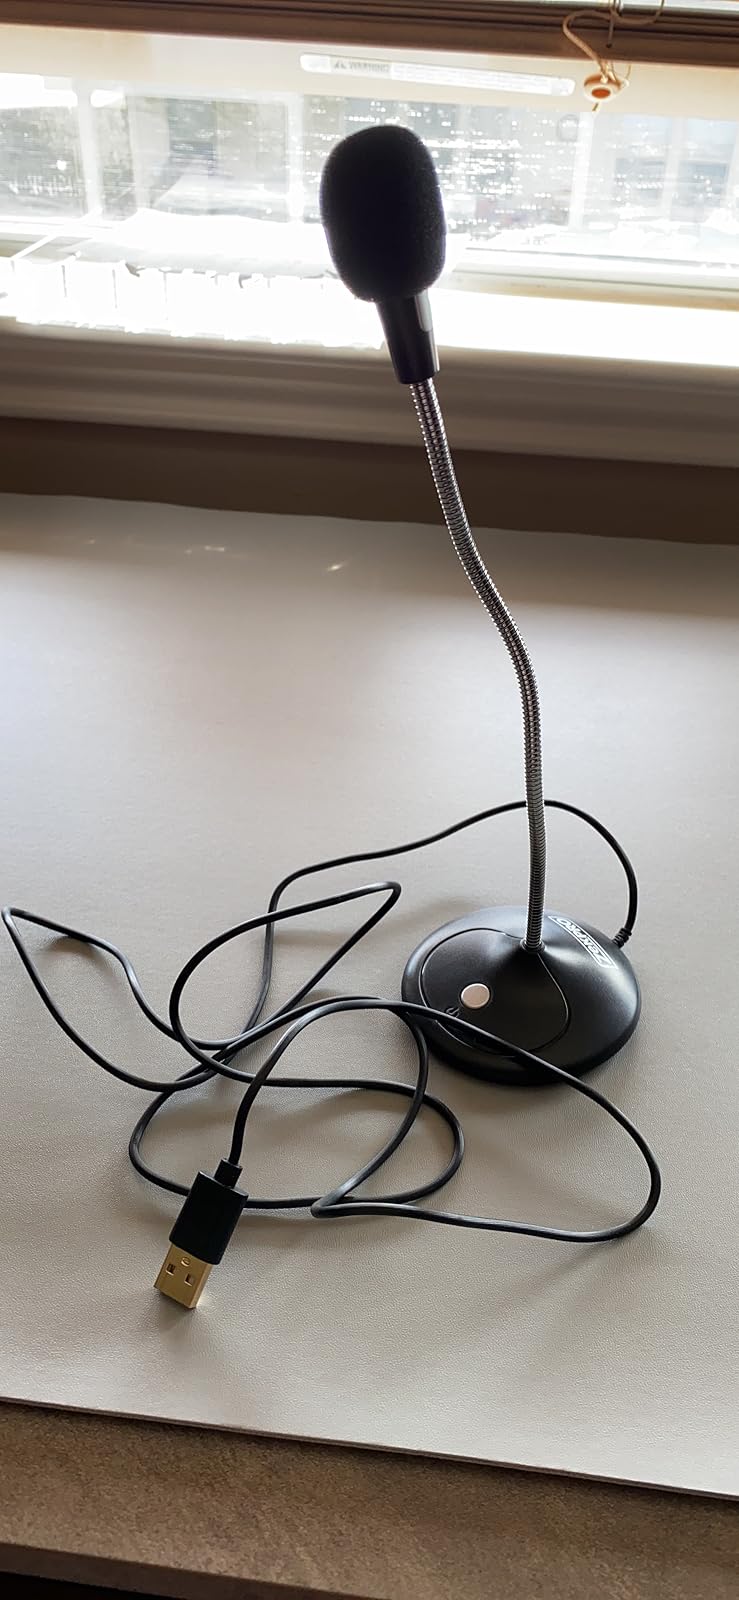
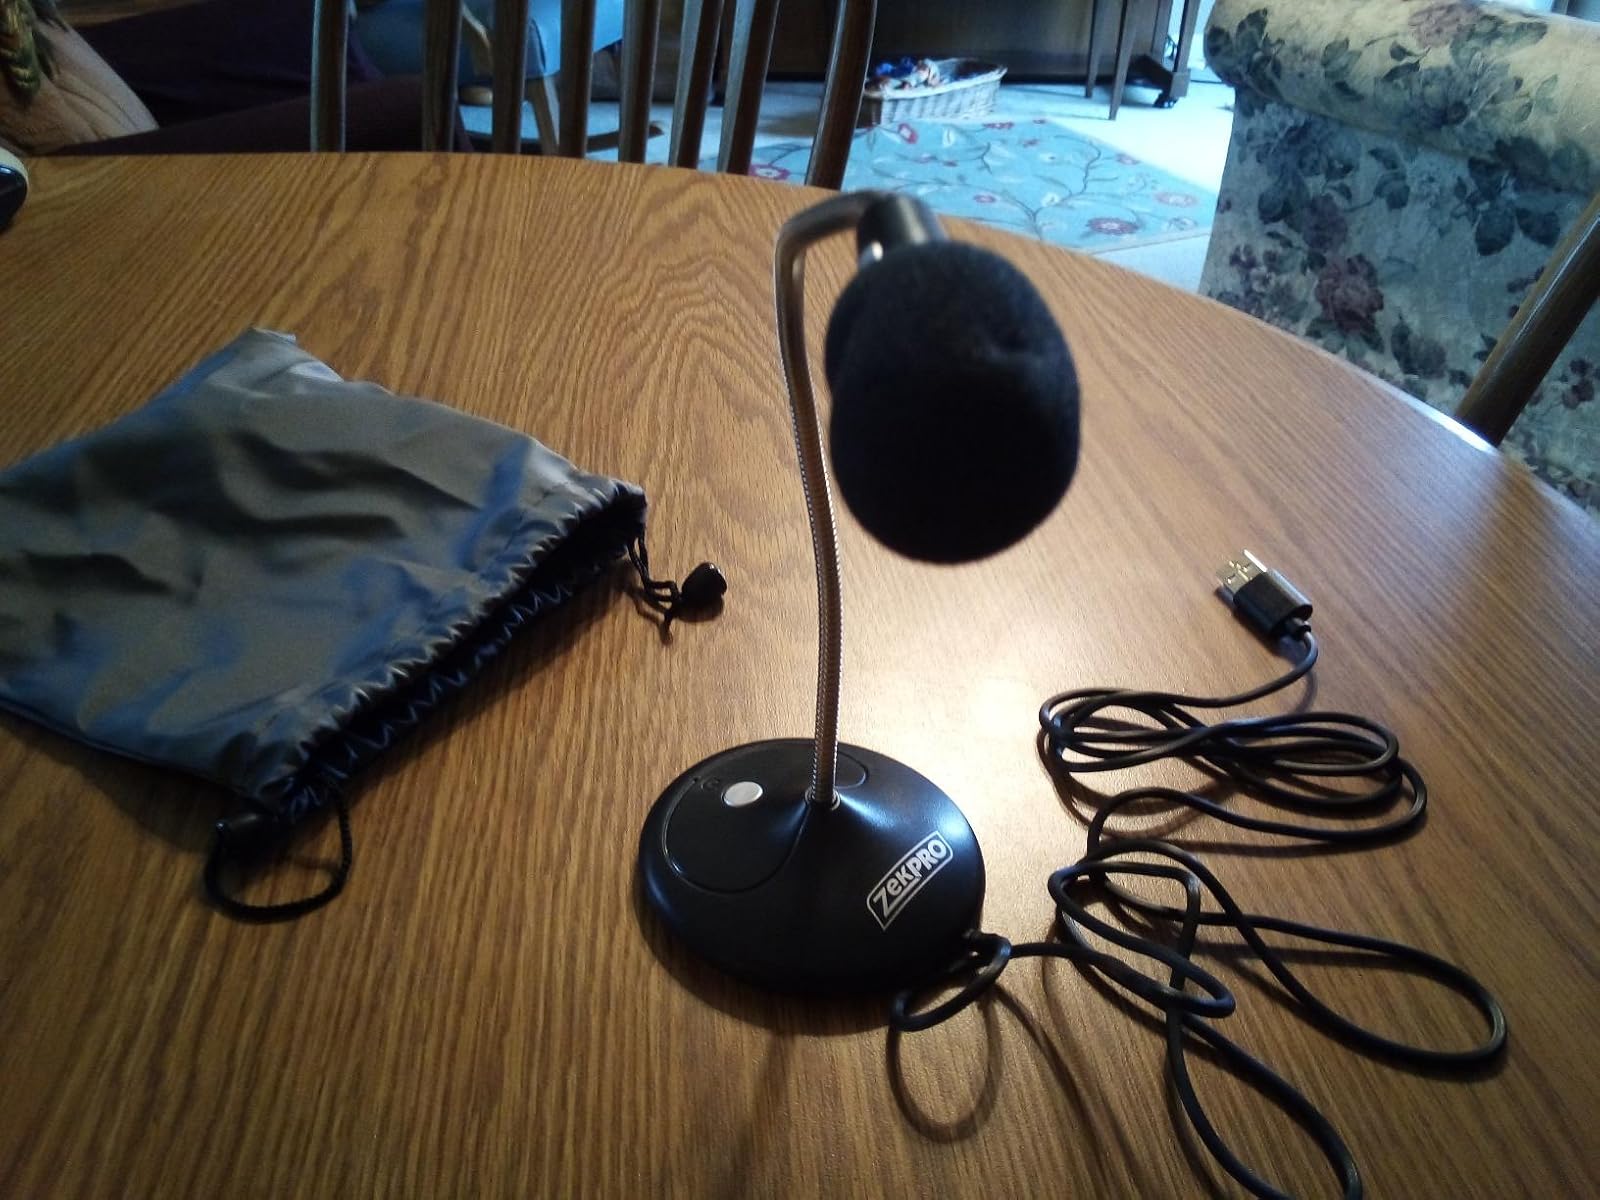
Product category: microphone
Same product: yes